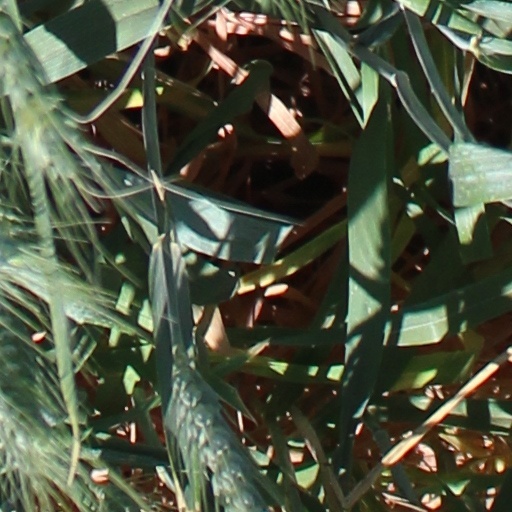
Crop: wheat